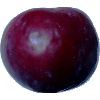
Label: Plum 2